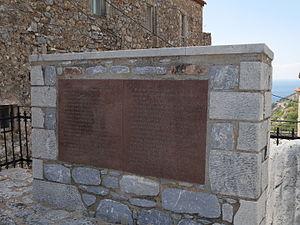
Plaque bilingue dans le village d'Itylo (Grèce) commémorant le départ en 1675 de la population pour la Corse où ils fondèrent les villages de Paomia et Cargèse.
Sevinfuori est une ancienne piève de Corse. Située dans l'ouest de l'île, elle relevait de la province de Vico sur le plan civil et du diocèse de Sagone sur le plan religieux.
Cargèse est une commune française située dans la circonscription départementale de la Corse-du-Sud et le territoire de la collectivité de Corse. Elle appartient à l'ancienne piève de Sevinfuori, dans les Deux-Sevi.